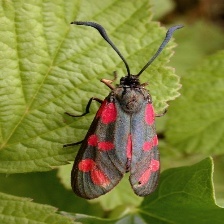
Species: SIXSPOT BURNET MOTH